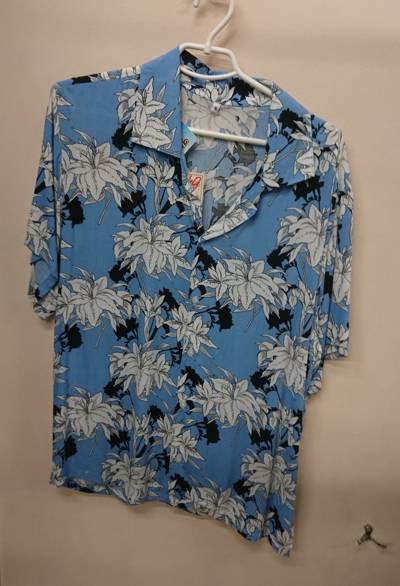
Waste category: clothes